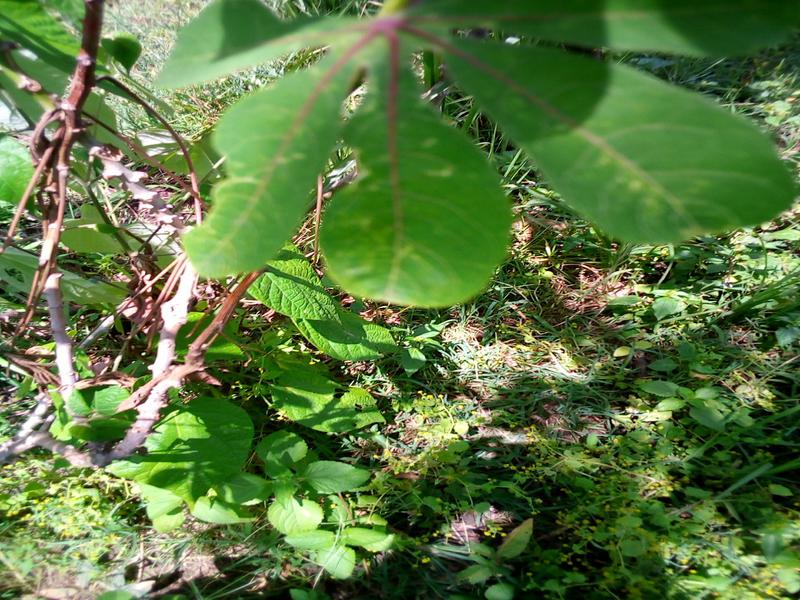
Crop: cassava
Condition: healthy